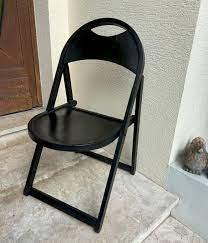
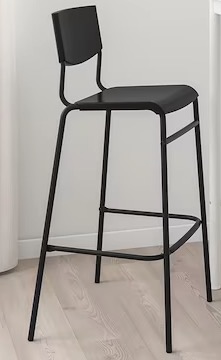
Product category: stool
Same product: no